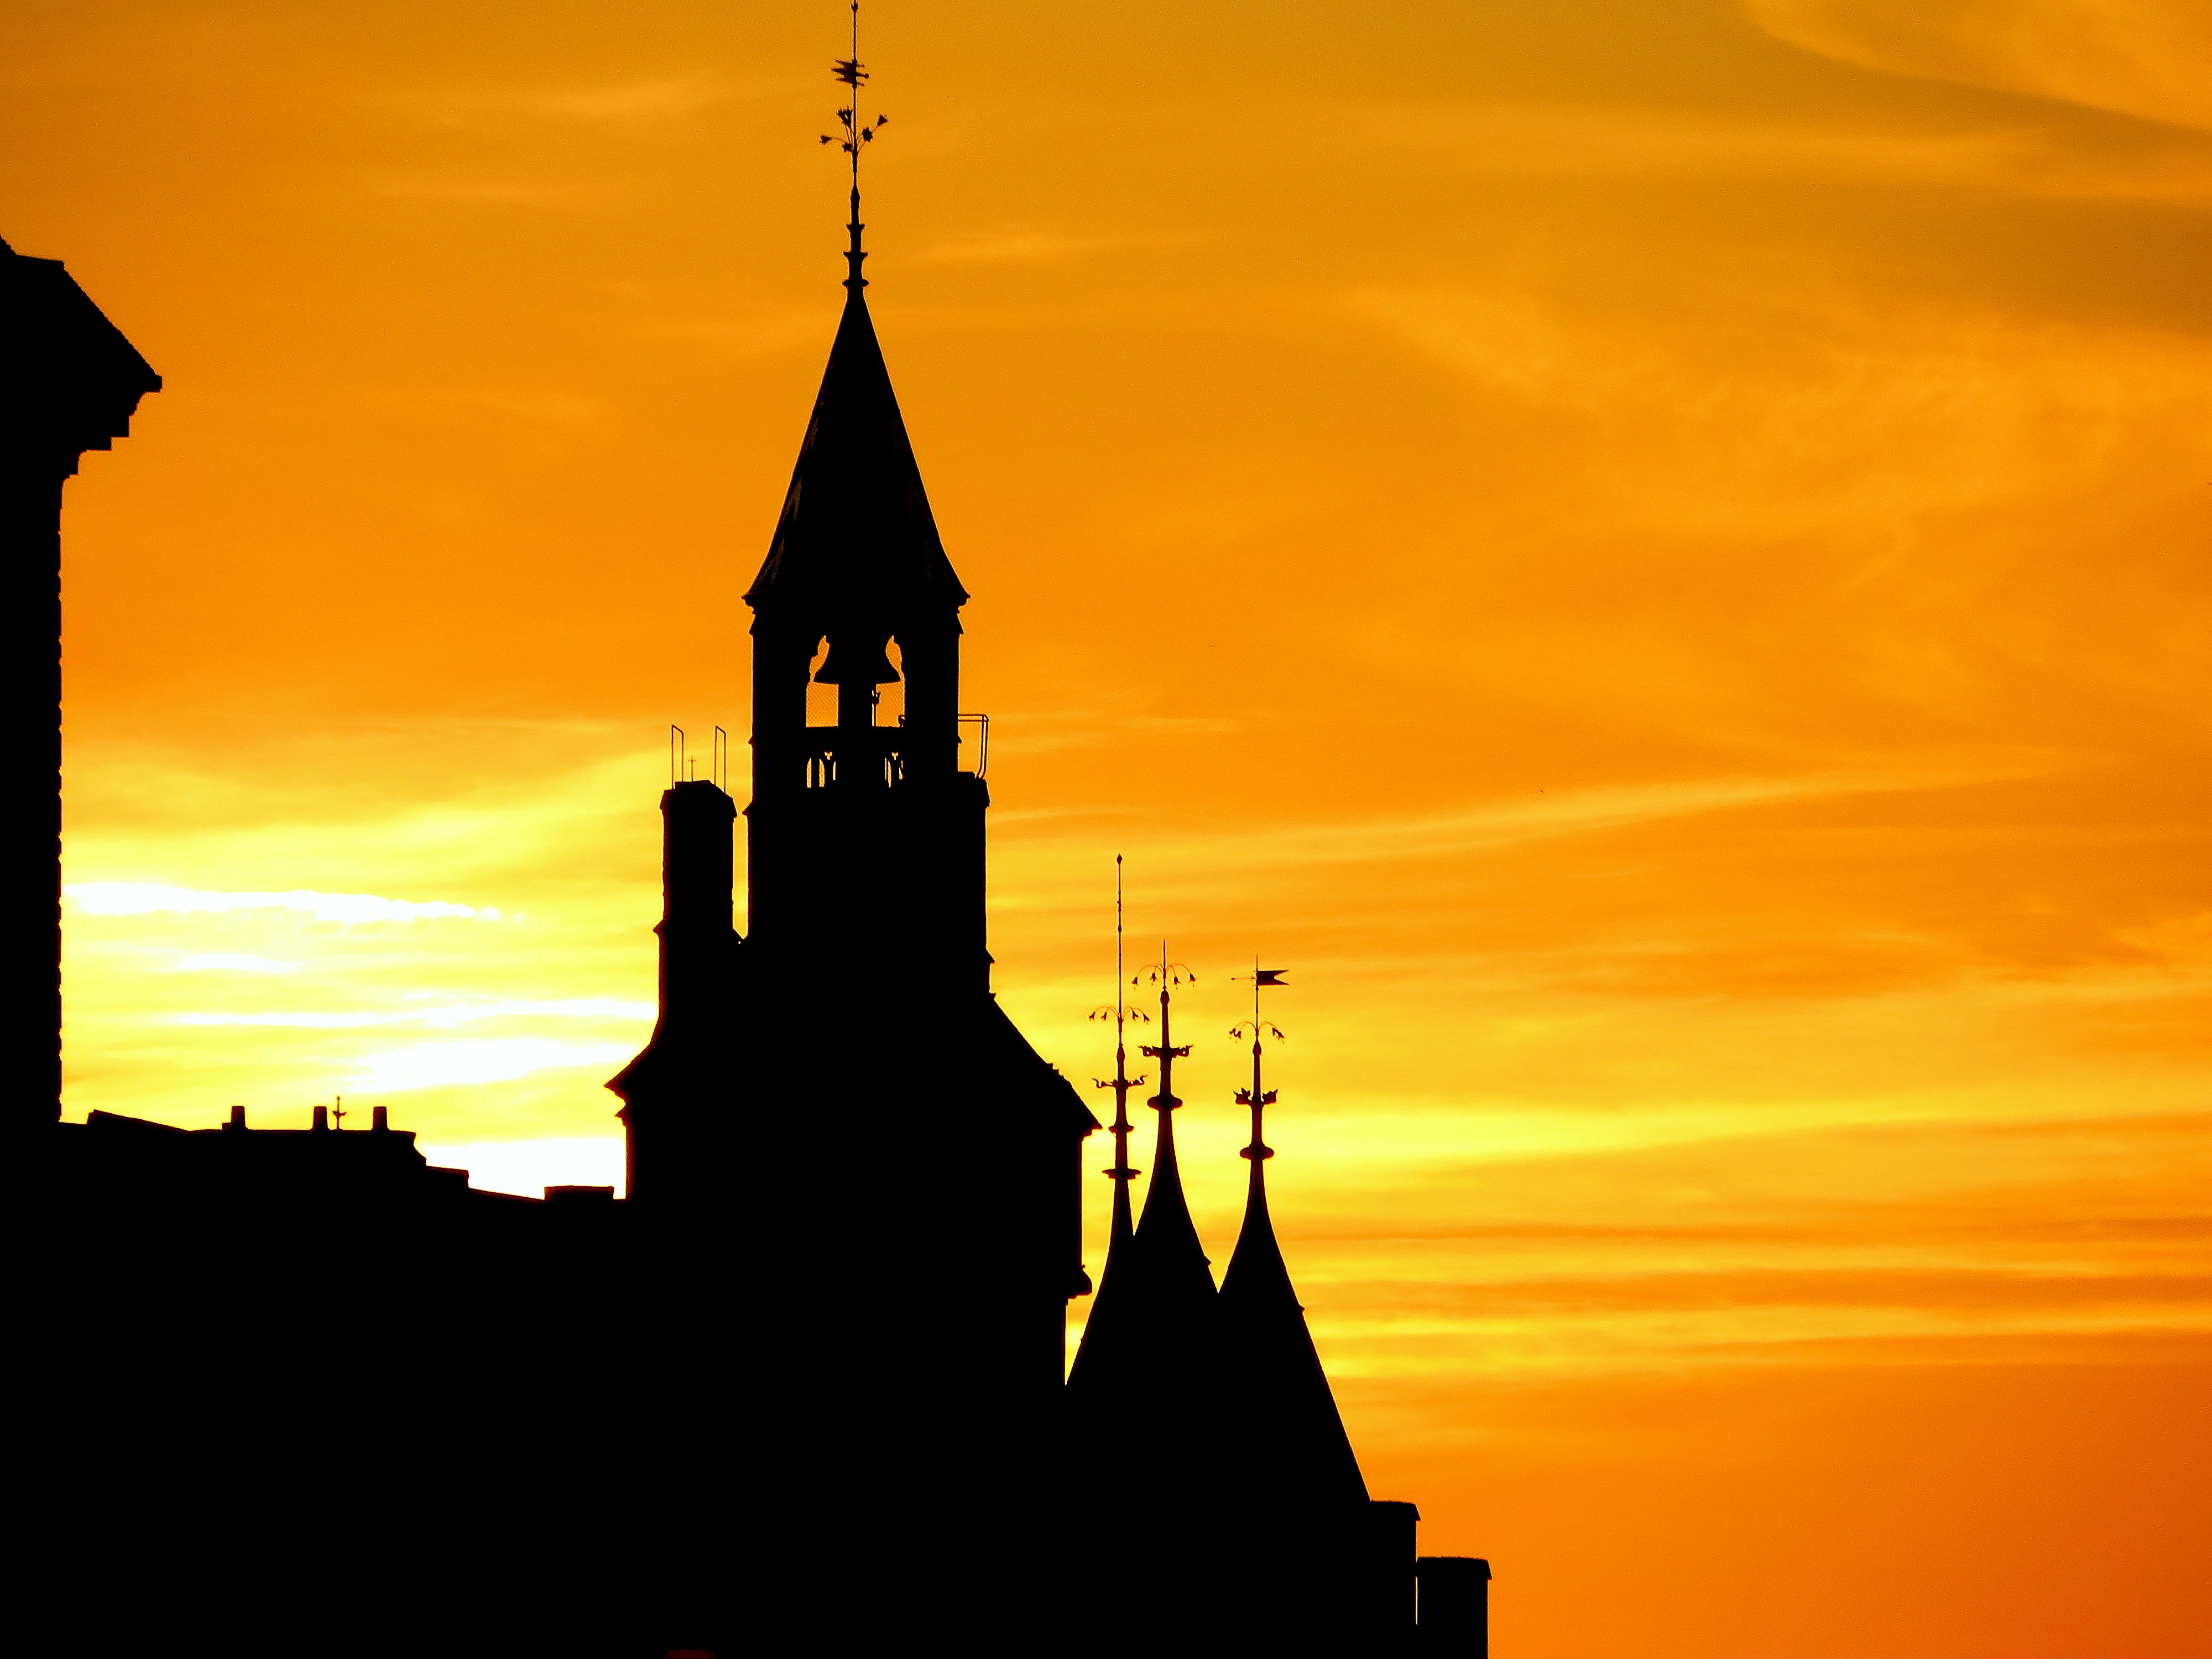
landscape, horizon, silhouette, architecture, sky, sunrise, sunset, bridge, skyline, night, view, building, dawn, city, paris, river, cityscape, travel, dusk, france, europe, evening, tower, landmark, church, attraction, historic, tourism, seine, french, spire, steeple, european, famous, afterglow